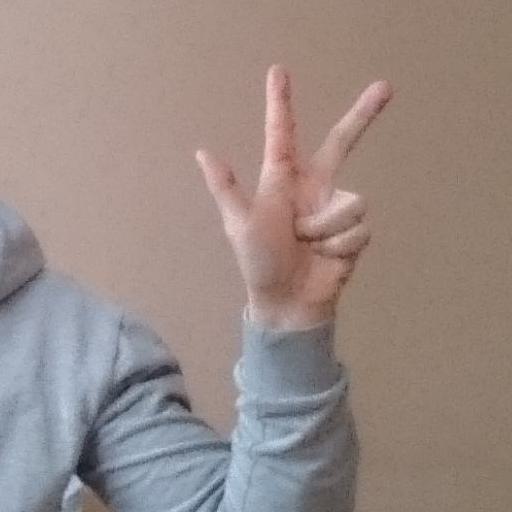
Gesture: three2